Henry Moore

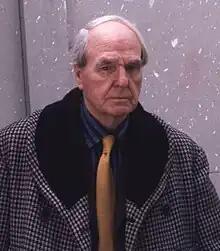
Moore in 1975

Henry Spencer Moore (30 July 1898 – 31 August 1986) was an English artist. He is best known for his semi-abstract monumental bronze sculptures which are located around the world as public works of art. Moore also produced many drawings, including a series depicting Londoners sheltering from the Blitz during the Second World War, along with other graphic works on paper.